Jurong East MRT station

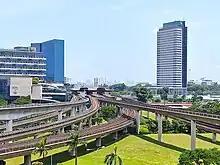
Exterior shot of Jurong East station taken after the JEMP.

In July 2008, the Land Transport Authority (LTA) announced the Jurong East Modification Project (JEMP), which involved the construction of a new platform and tracks to increase train frequency for the NSL. At the time, NSL trains could only terminate at the middle platform of the station. The contract for the construction of the new platform and viaducts was awarded to Sato Kagyo Pte Ltd in September 2008.